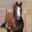
Label: horse